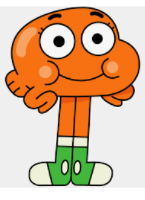
Portrait style: Cartoon Portrait